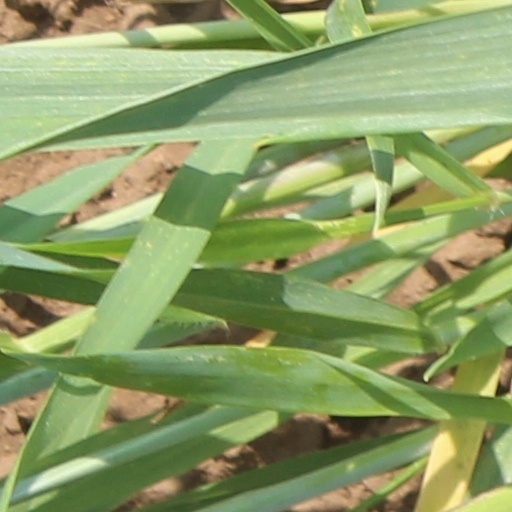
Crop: wheat